Passing lane

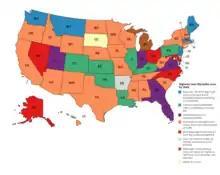
A map of the United States showing the lane discipline laws of each state.

The use of passing lanes for faster traffic is sometimes acknowledged with signs using phrases such as "Slower Traffic Keep Right" (in Canada, where the passing lane is to the left). In a study by the AASHTO Subcommittee on Traffic Engineering, all 24 U.S. states involved used some form of passing lane courtesy signage, 9 of which only use those signs for steep graded roads.